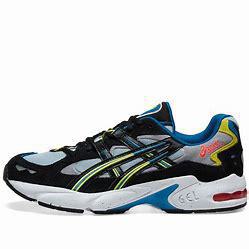
Brand: Asics
Model: Gel Kayano 5 OG